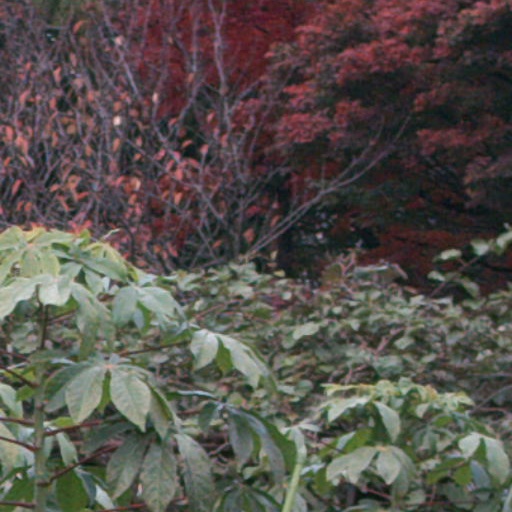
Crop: cassava